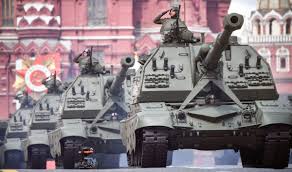
Label: 2S19_MSTA